Directorate of Medicinal and Aromatic Plants Research

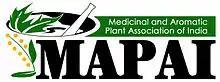

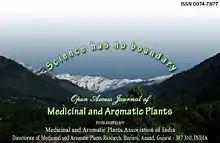

The DMAPR houses Medicinal and Aromatic Plants Association of India which publishes the "Open Access Journal of Medicinal and Aromatic Plants", a scholarly research open access journal related to medicinal and aromatic plants.